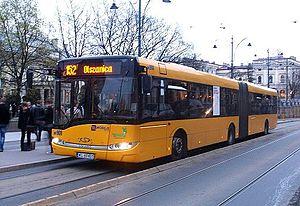
Solaris Urbino 18 W1, Cracovie, Pologne.